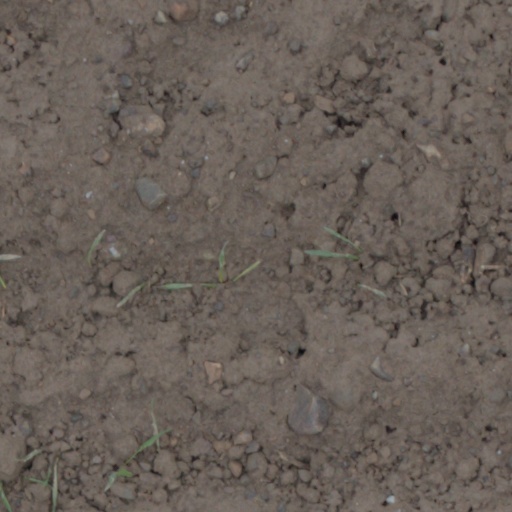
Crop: wheat